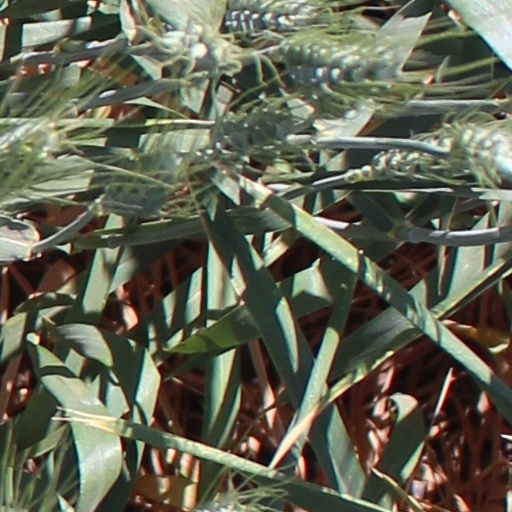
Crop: wheat